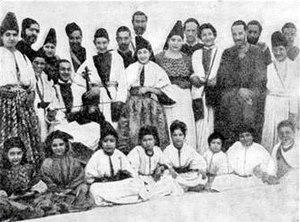
L'histoire des Juifs au Maroc est très ancienne et fut nourrie par diverses vagues de réfugiés à la suite des vicissitudes et persécutions dont ont été victimes les Juifs au cours de l’histoire.
L'exode des Juifs des pays arabes et musulmans fait référence à l'émigration libre ou contrainte d'environ 800 000 Juifs hors des pays arabes et musulmans au XXᵉ siècle, plus particulièrement après la création d'Israël en 1948 et l’indépendance de nombreux pays arabes.